2002 Überlingen mid-air collision

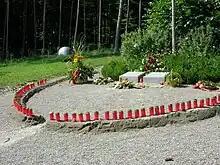
The Überlingen memorial

All countries involved could add additional "deviating" statements to the official report. Bahrain, Switzerland, and Russia did submit positions that were published with the official report. The deviating statements were published verbatim as an appendix to the report by the BFU investigators.